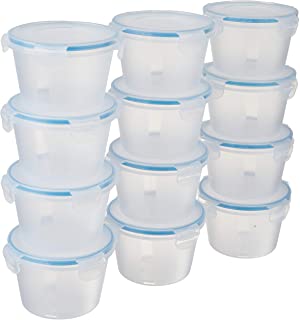
Label: plastic